Jigme Wangchuck

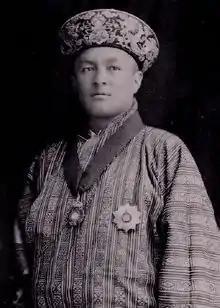

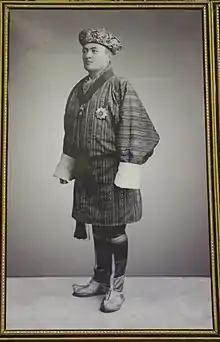
Picture of Dragon King Jigme Wangchuck at Paro International Airport

Jigme Wangchuck (1905 – 30 March 1952) was King of Bhutan from 26 August 1926 until his death in 1952. He pursued legal and infrastructural reform during his reign. Bhutan continued to maintain almost complete isolation from the outside world during this period; its only foreign relations were with the British Raj in India, under which Bhutan was a protected state. He was succeeded by his son, Jigme Dorji Wangchuck.